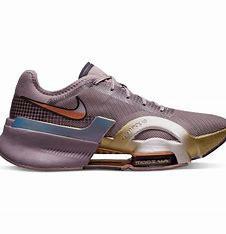
Brand: Nike
Model: Air Zoom Superrep 3